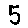
Label: 5